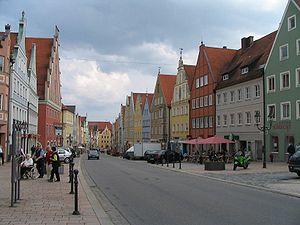
Donauworth est une ville de l'État allemand de Bavière, chef-lieu de l'arrondissement de Danube-Ries, dans le district de Souabe.